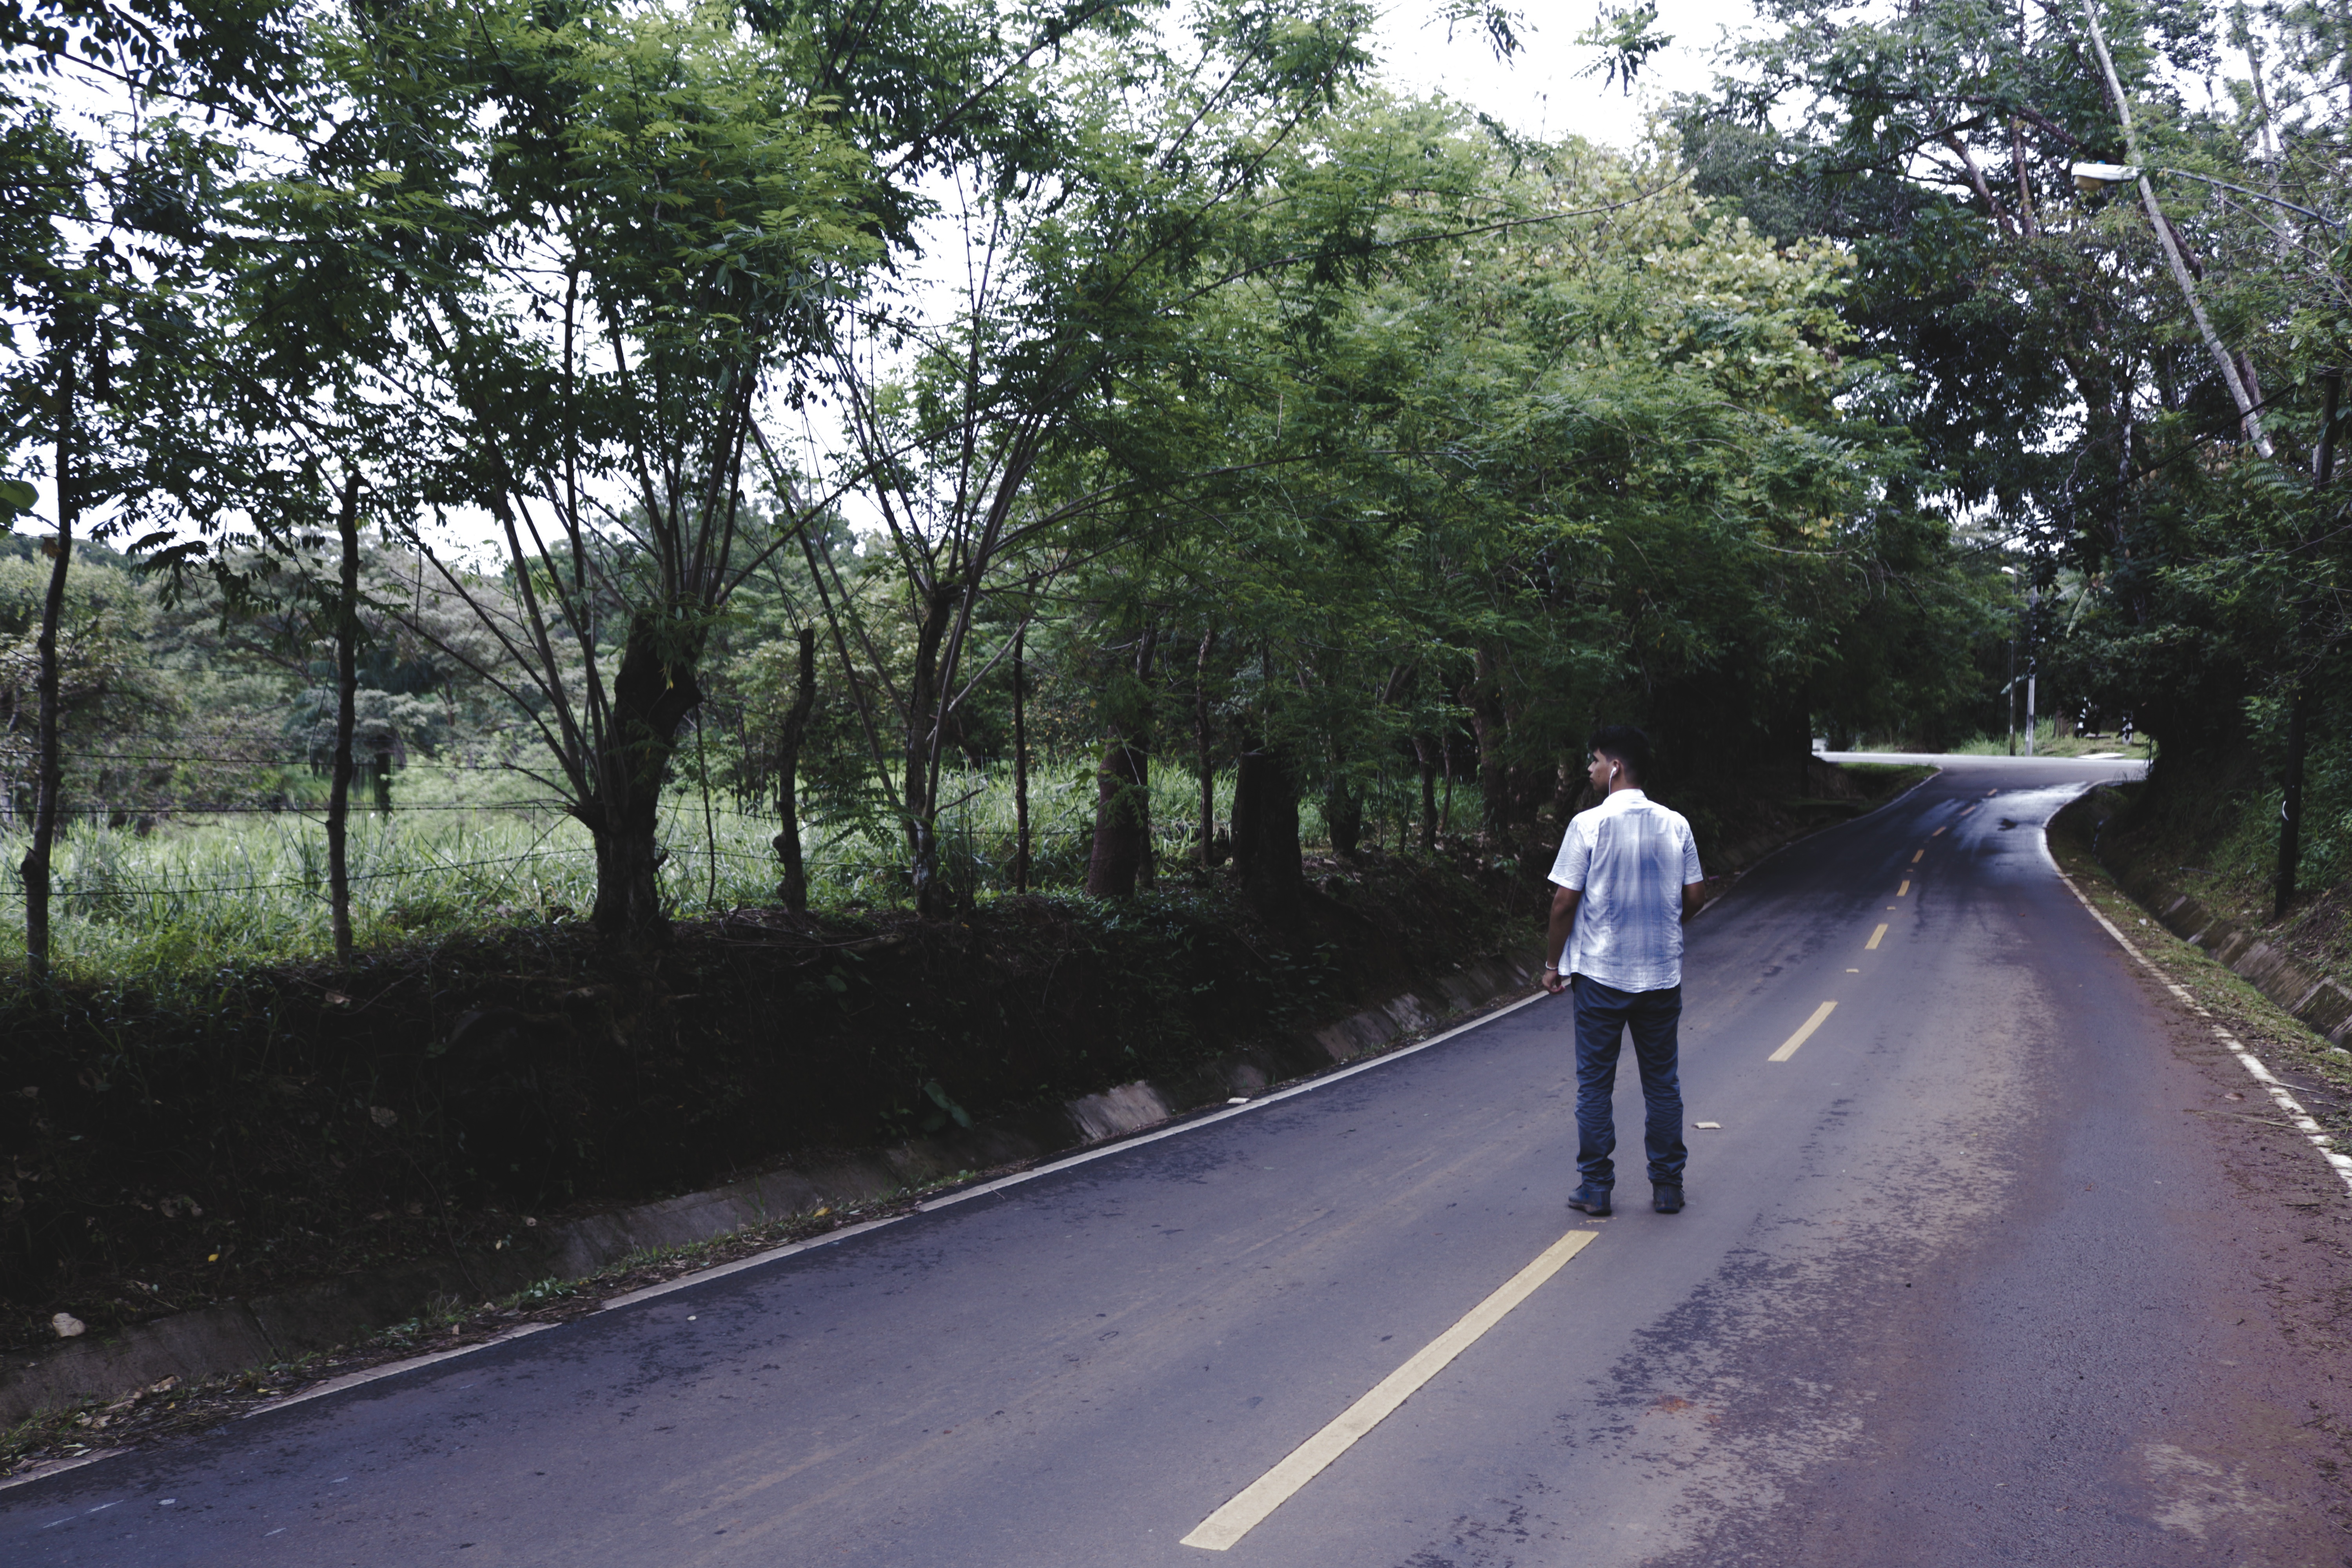
tree, road, asphalt, lane, infrastructure, nonbuilding structure